Barbara Walters

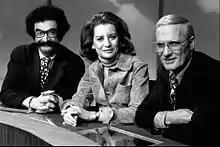
Gene Shalit, Walters, and Frank McGee on "The Today Show", 1973

After a few years working at Tex McCrary Inc. as a publicist and as a writer at "Redbook" magazine, Walters joined NBC's "The Today Show" as a writer and researcher in 1961. She moved up becoming the show's regular ""Today" Girl," handling lighter assignments and the weather. In her autobiography, she described this era before the Women's Movement as a time when it was believed that nobody would take a woman seriously reporting "hard news." Previous ""Today" Girls" (whom Walters called "tea pourers") included Florence Henderson, Helen O'Connell, Estelle Parsons, and Lee Meriwether. Within a year, she had become a reporter-at-large developing, writing, and editing her own reports and interviews. One very well-received film segment was "A Day in the Life of a Nun." Another was about the daily life of a Playboy Bunny.